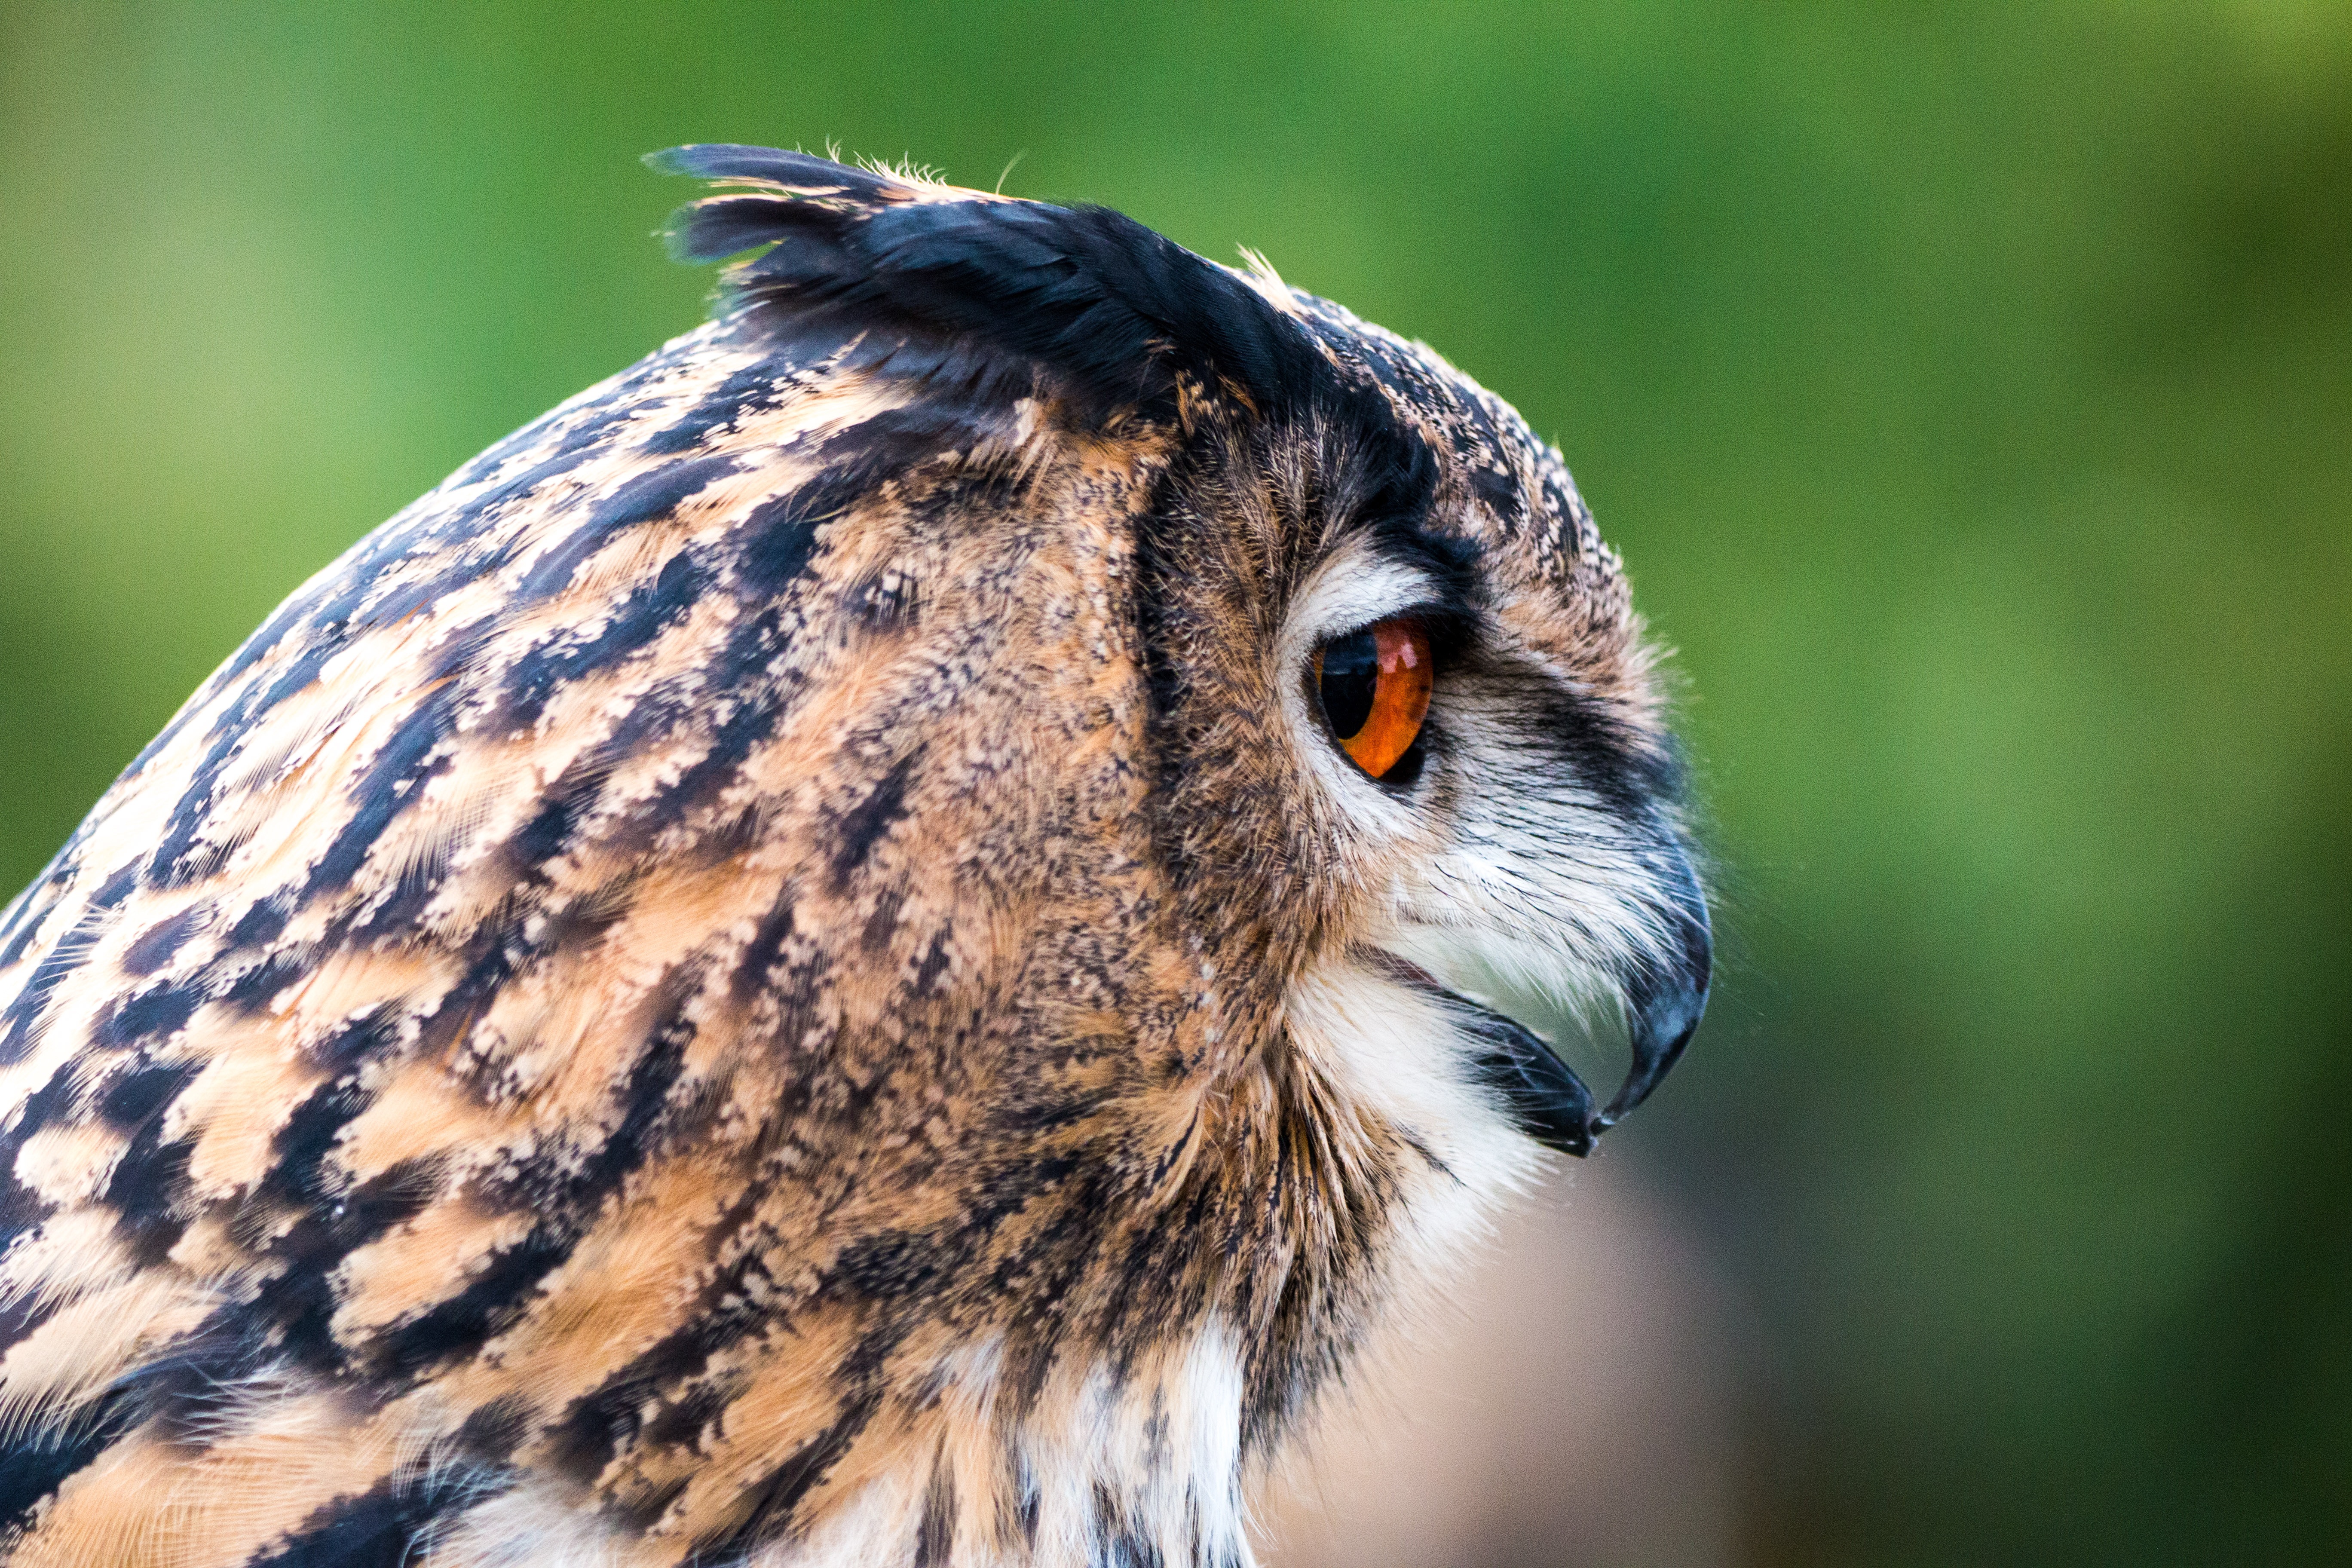
nature, bird, wing, fly, wildlife, beak, hawk, owl, feather, fauna, raptor, bird of prey, close up, birds, vertebrate, wild bird, falcon, eagle owl, bubo bubo